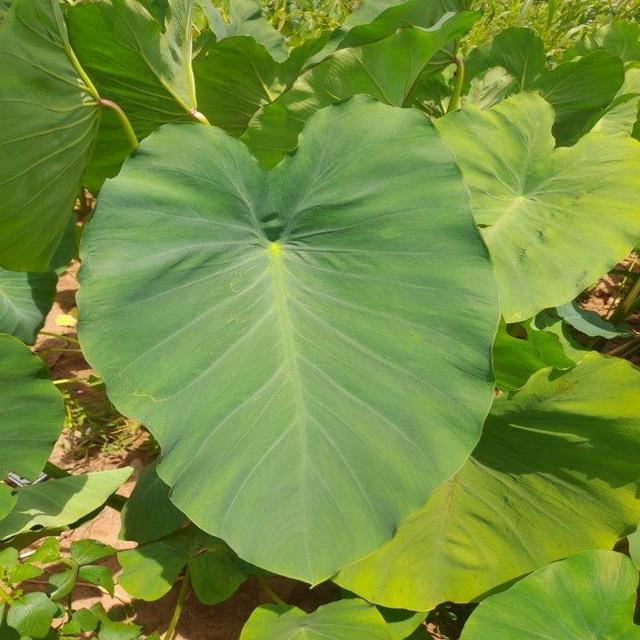
Label: Healthy